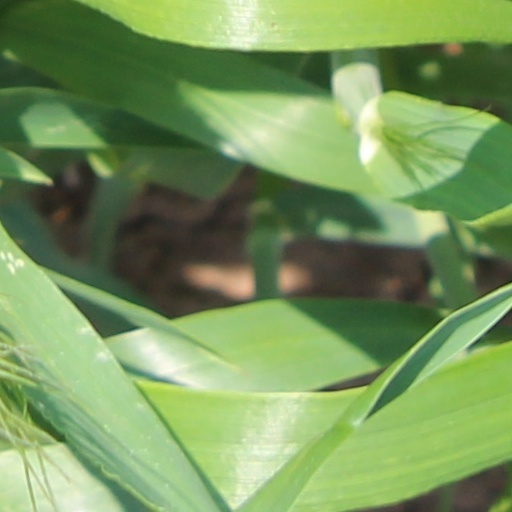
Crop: wheat